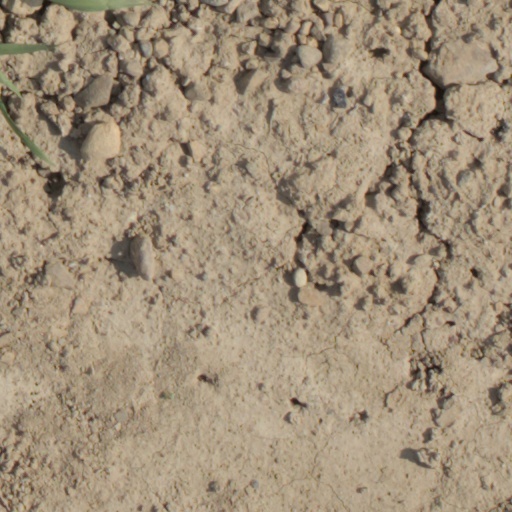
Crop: wheat